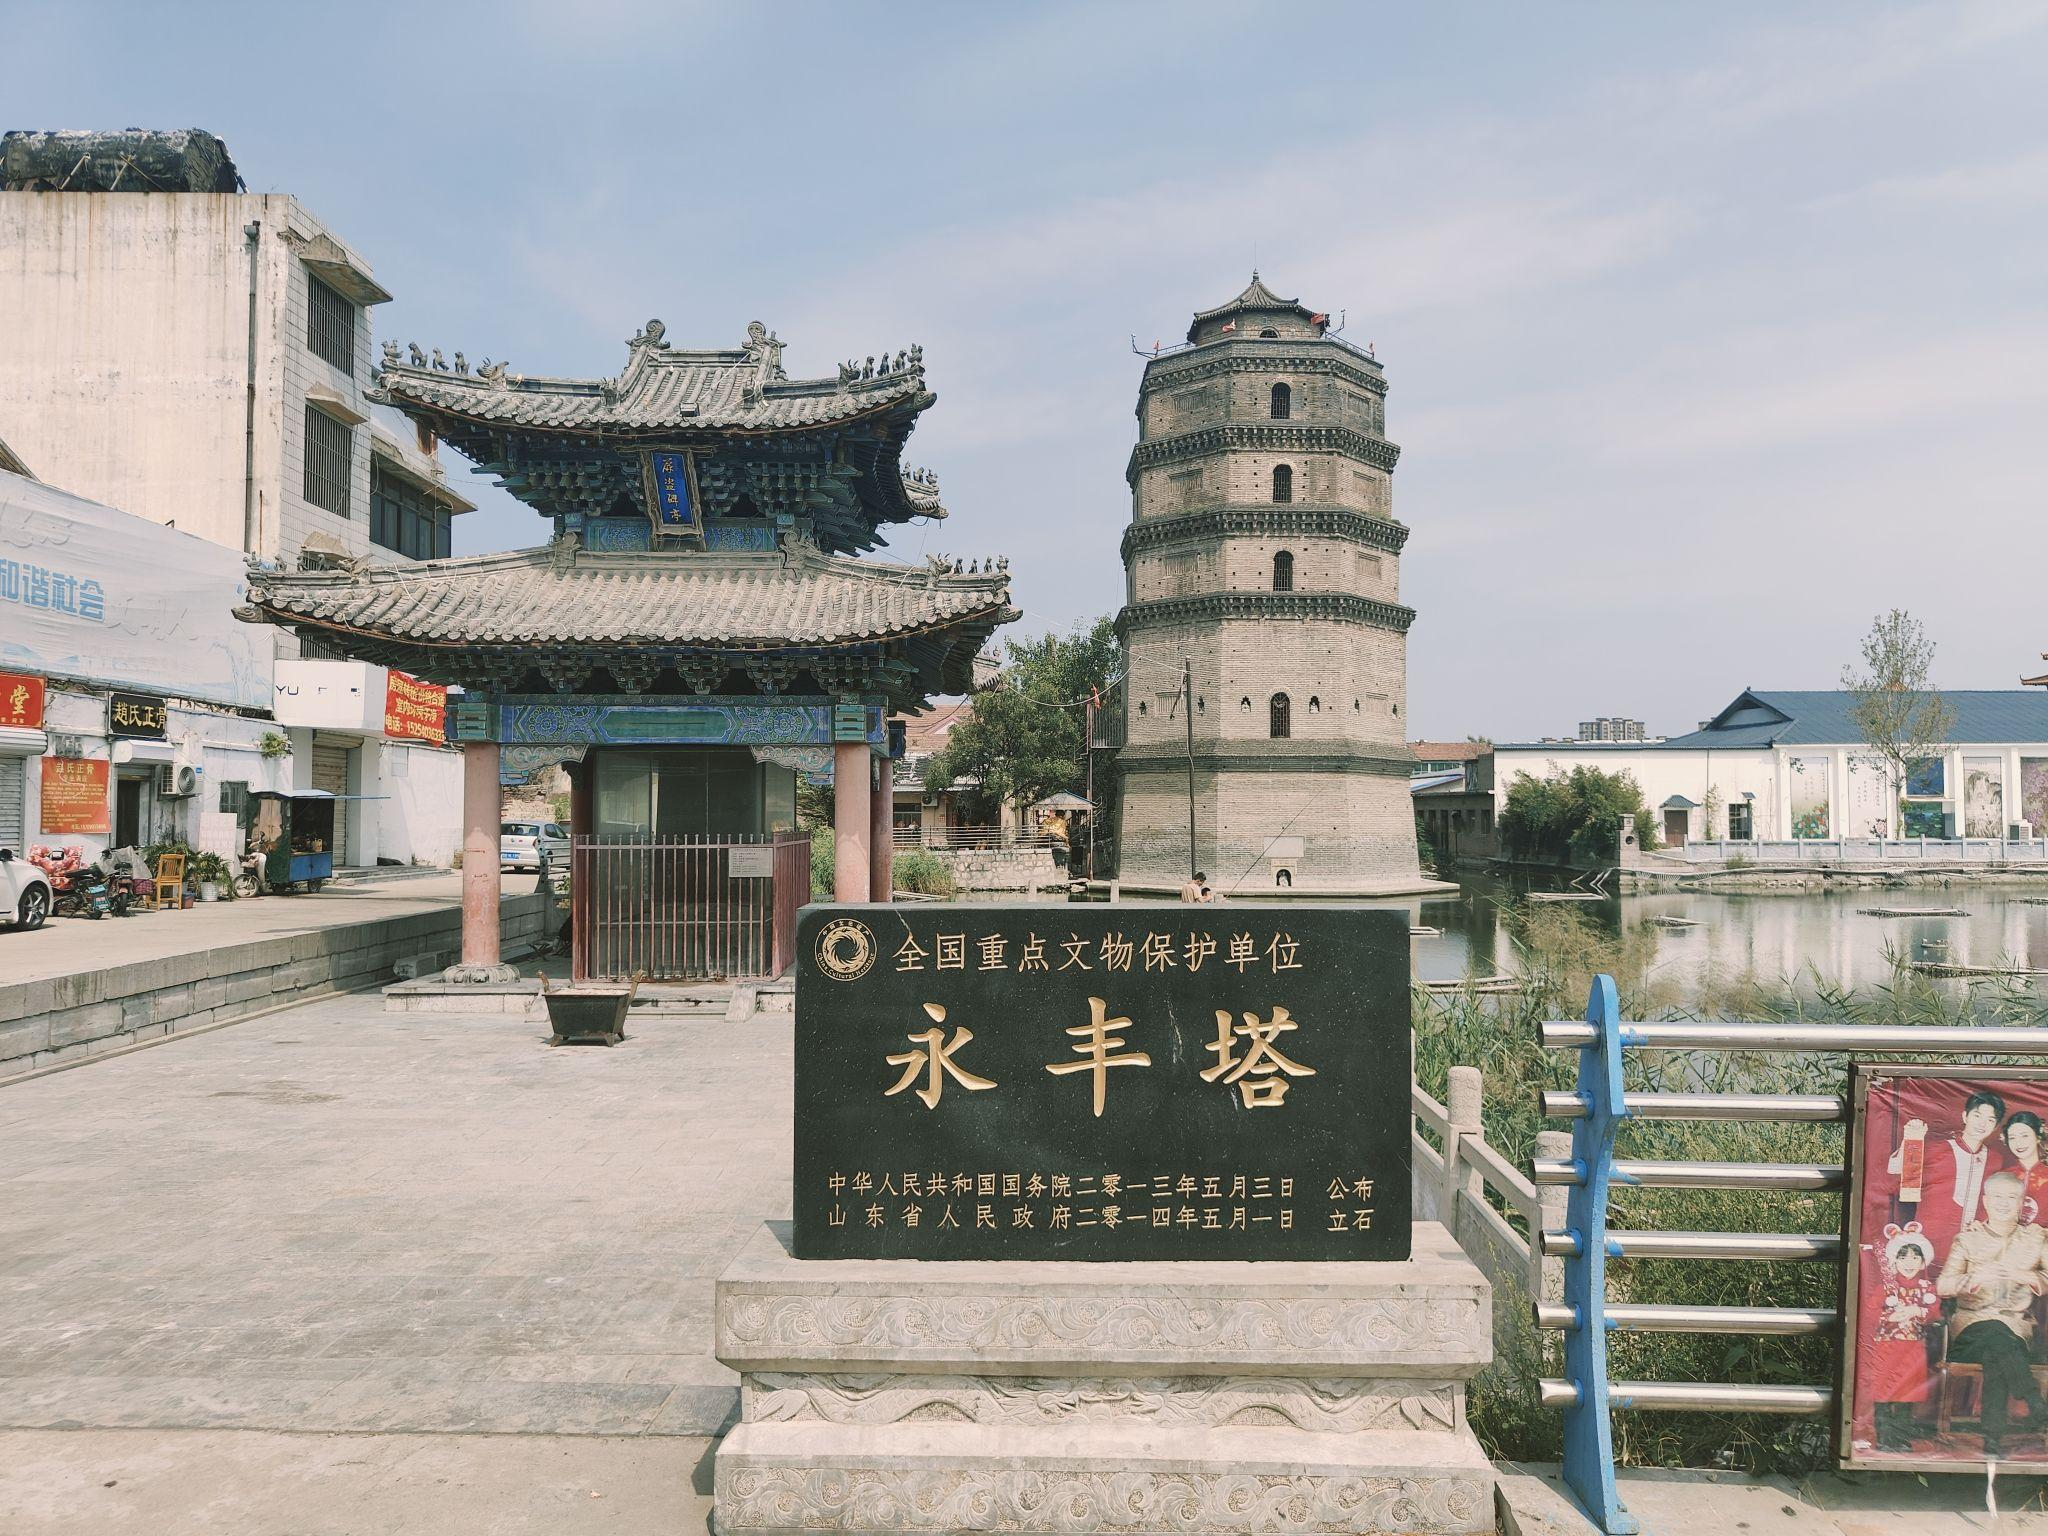
地标名称：永丰塔
所在城市：菏泽市·巨野县